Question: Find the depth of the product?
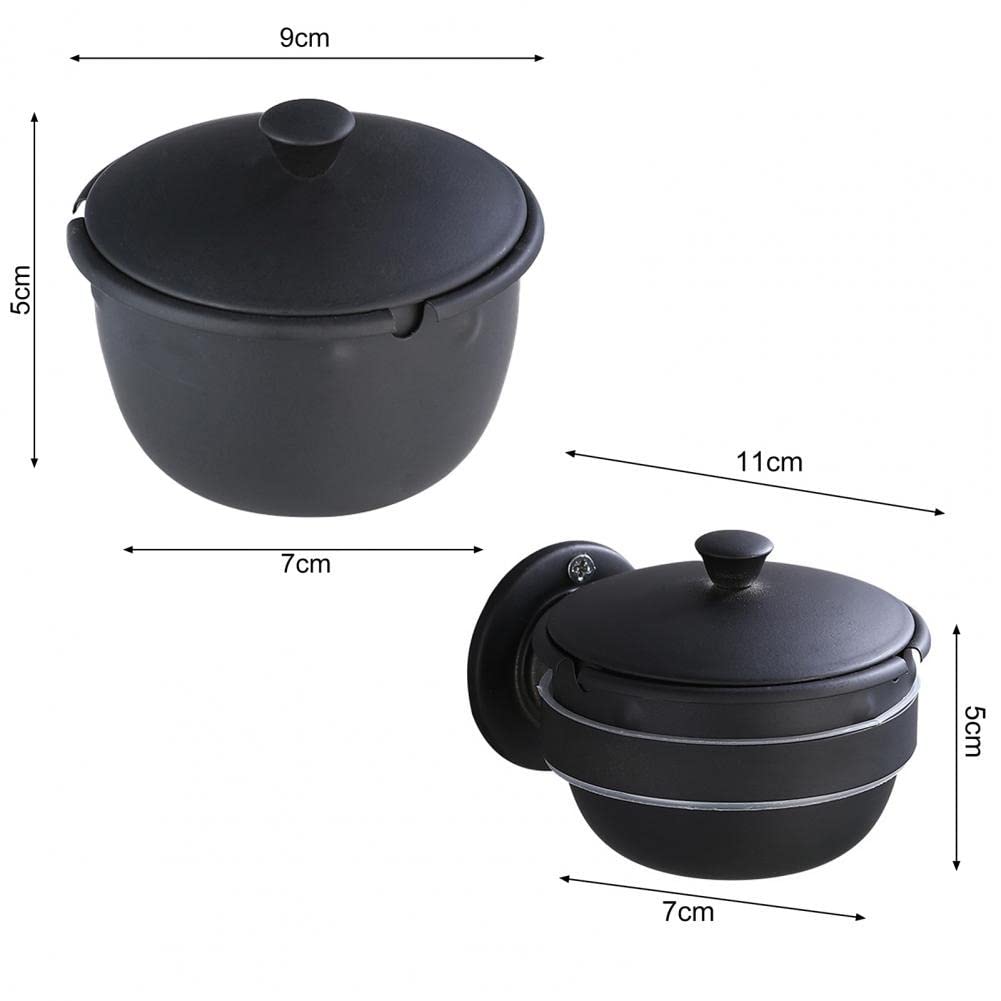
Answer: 11.0 centimetre